Czech Space Office

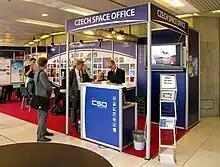
Czech Space Office exposition at the 61st International Astronautical Congress in Prague, Czech Republic

To reach those objectives, the CSO organises seminars and workshops for professionals from various fields of space activities, as well as educational and public events devoted to space-related topics.